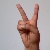
The image shows a hand gesture representing the letter 'V' in Indian Sign Language.